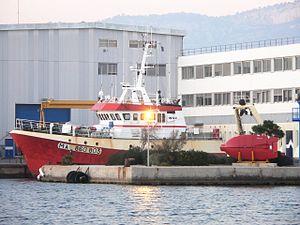
Théthys II, navire de façade de la flotte méditerranéenne de la division technique de l'Institut national des sciences de l'Univers (INSU-CNRS), dans le port de la Seyne-sur-Mer en 2006 IMO number:9066007
L'Institut national des sciences de l'univers a été créé en 1985 avec pour mission d'élaborer, de développer et de coordonner les recherches d'ampleur nationale et internationale en astronomie, en sciences de la Terre, de l'océan et de l'espace qui sont menées au sein des établissements publics relevant de l'éducation nationale, et au sein du CNRS.